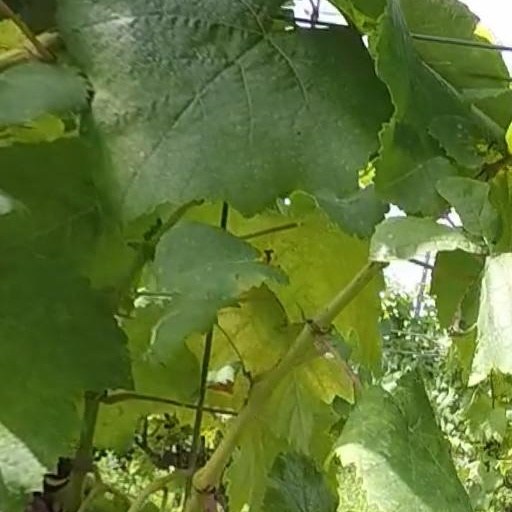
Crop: grape